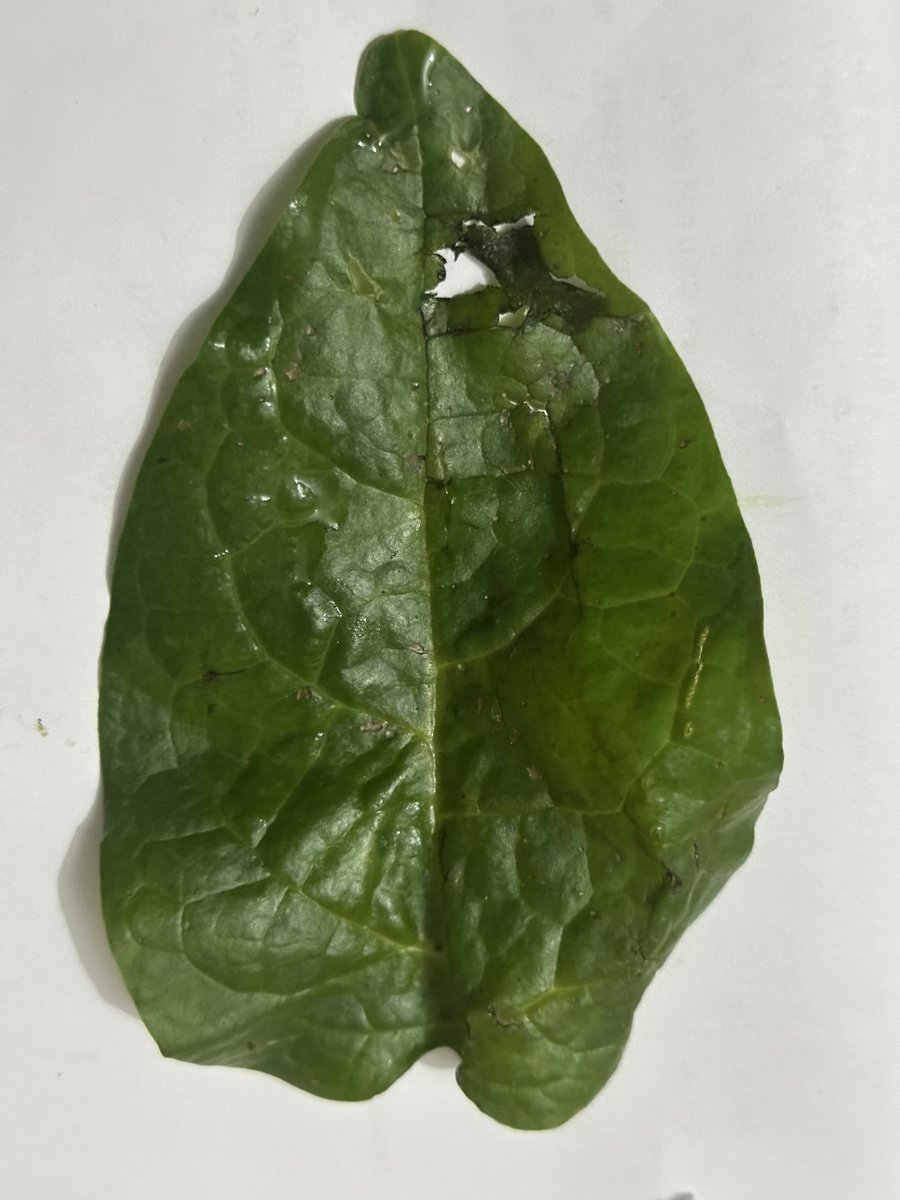
Label: Pest-Damage